Ceyhun Gülselam

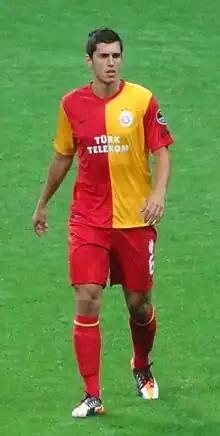

Ceyhun Gülselam (born 25 December 1987) is a Turkish professional footballer who plays as a center back and defensive midfielder. He plays for Altay.